Andrew Mellon

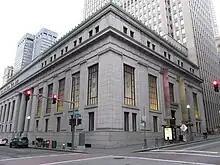
The Mellon National Bank Building, which served as the headquarters of Mellon National Bank after it was completed in 1924

In 1902, Mellon reorganized T. Mellon & Sons as the Mellon National Bank, a federally chartered National Bank. Andrew Mellon, Richard Mellon, and Frick drew up a new business arrangement in which the three of them jointly controlled the Union Trust Company, which in turn controlled Mellon National Bank. They also established Union Savings Bank, which accepted deposits by mail, and the Mellon banks flourished in the first years of the 20th century. While Mellon's financial empire prospered, his investments in other areas, including Pittsburgh's streetcar network, the Union Steel Company (which was bought out by U.S. Steel), and the Carborundum Company, also paid off handsomely. Another successful Mellon investment, the Standard Steel Car Company, was created in partnership with three former U.S. Steel executives. As part of the Texas oil boom, the Mellons also helped J. M. Guffey establish the Guffey Company. The Mellons later removed Guffey as the head of his company, and in 1907 they reorganized the Guffey Company as Gulf Oil and installed William Larimer Mellon Sr. (a son of Andrew Mellon's older brother, James Ross Mellon) as the head of Gulf Oil. The success of Mellon's financial empire and his varied investments made him, according to biographer David Cannadine, the "single most significant individual in the economic life and progress of western Pennsylvania" in the first decade of the 20th century.